Vladimir Putin

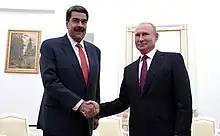
Putin and Venezuelan President Nicolás Maduro on 10 October 2019

In August 2008, Georgian president Mikheil Saakashvili attempted to restore control over the breakaway South Ossetia. However, the Georgian military was soon defeated in the resulting 2008 South Ossetia War after regular Russian forces entered South Ossetia and then other parts of Georgia, then also opened a second front in the other Georgian breakaway province of Abkhazia with Abkhazian forces.